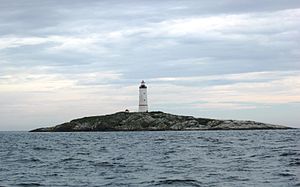
Raet nationalpark / Galleri
Raet nationalpark er en nationalpark i Arendal Tvedestrand og Grimstad kommuner i Agder fylke i Norge.